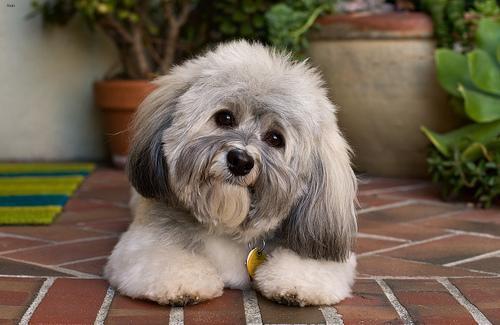
havanese